Music of Northeast China

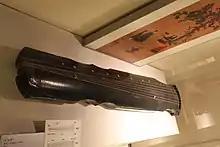
Qin Instrument

Xiao or Dongxiao is a traditional Chinese vertical end blown flute widely used in Chinese folk music for its “mellow and melancholic” tone. The oldest known Xiao, carved from bone is dated circa 6000BC, however the instrument's origin is more commonly attributed to the bamboo flutes of the Han dynasty. The construction of a modern Xiao consists of 7 finger holes and one thumb hole on the back. Between 70 and 80 cm in length the Xiao has a range of two octaves similar to the Di.